Samir Geagea

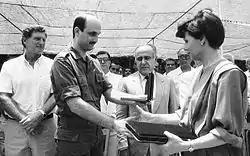
Samir Geagea and daughter of William Hawi – Leila

On 12 March 1985, Geagea and Elie Hobeika orchestrated an internal coup in order to end the leadership of Fouad Abou Nader in the Lebanese Forces. Abou Nader was considered to be too close to his uncle, president Amin Gemayel whose policies were not accepted by most LF leaders. On 15 January 1986, Geagea became head of the Lebanese Forces after overthrowing Hobeika, who was widely accused of treachery in the Lebanese Christian sector for agreeing to a Syrian-sponsored accord (the Tripartite Accord). During the following year, Geagea meticulously rebuilt the LF into an organized, well trained and equipped military force, one of the most advanced forces ever on Lebanese soil. He established social security and public services to fill the void that was created by the war-crippled state administration. He also extracted taxes from the Christian region, offered free open-heart operations and twinned Christians cities with foreign cities in Europe and America and tried to open an airport in the Halat region because the Beirut International Airport (located in the west suburb of Beirut) was under the control of the Syrian forces which made the access for Lebanese Christians almost impossible.